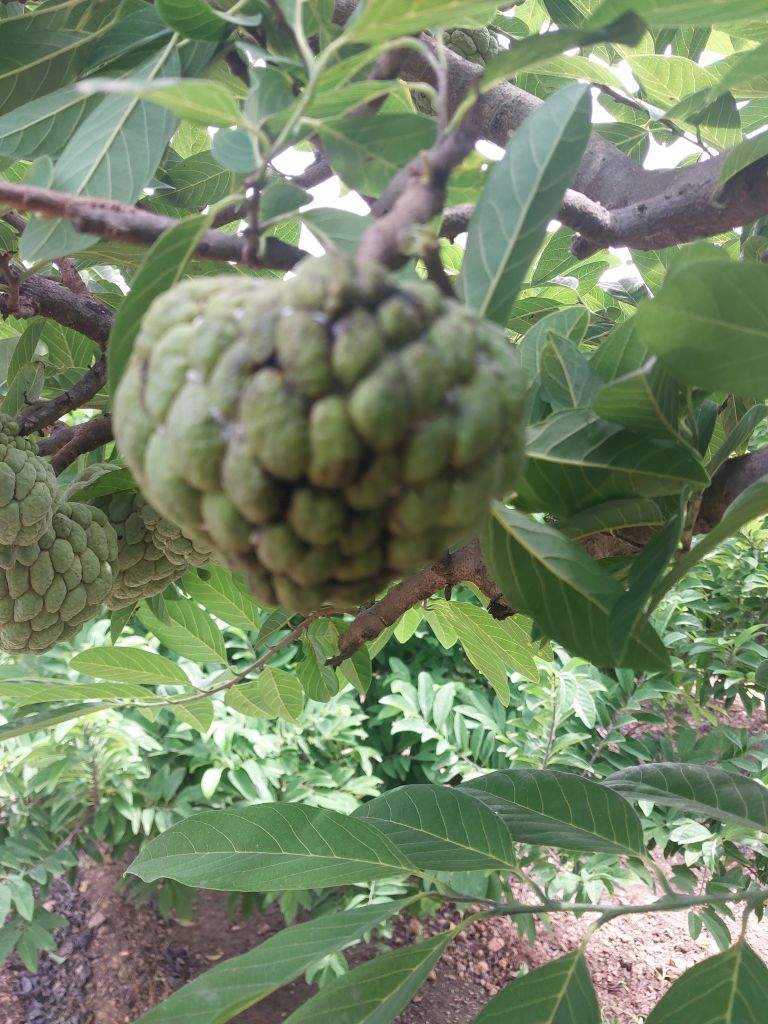
Disease label: Athracnose